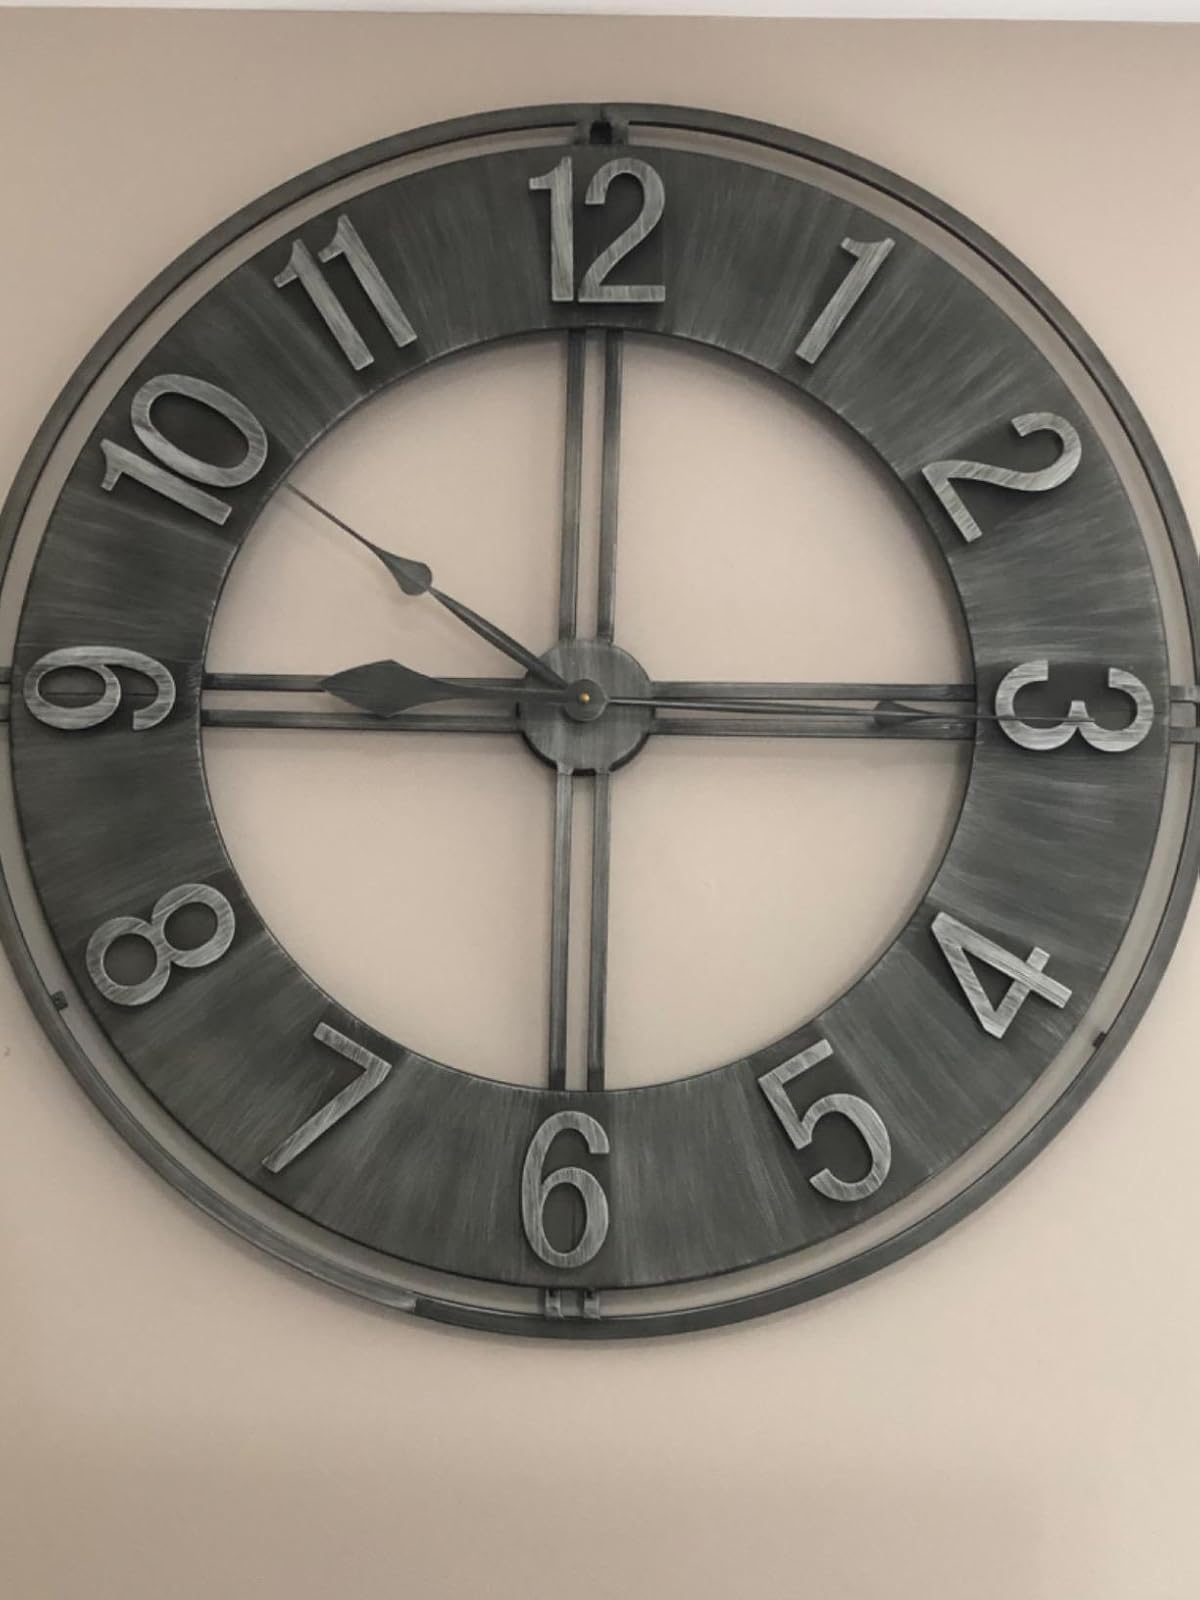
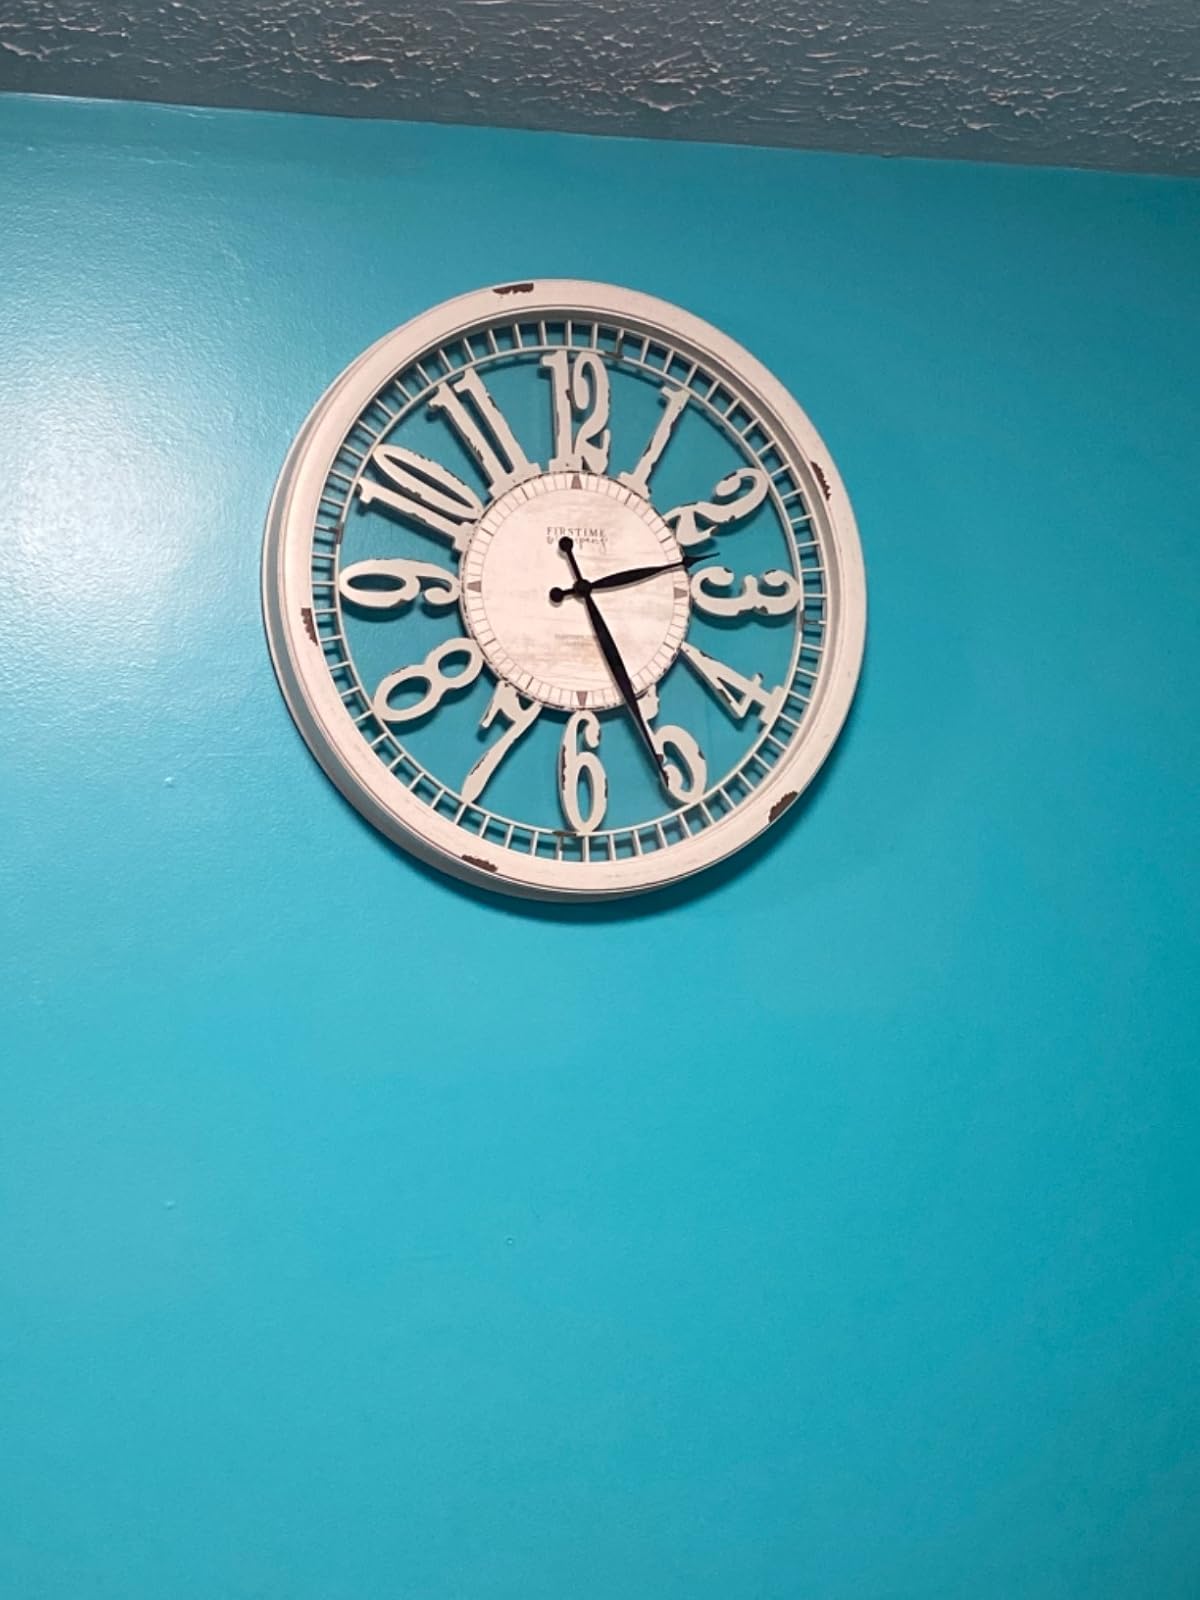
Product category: clock
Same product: no